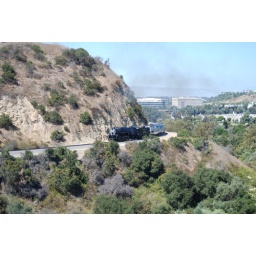
AT&amp;amp;SF # 3751 pulling private car Special goes up the hill near MP 251 in the Fall 2008